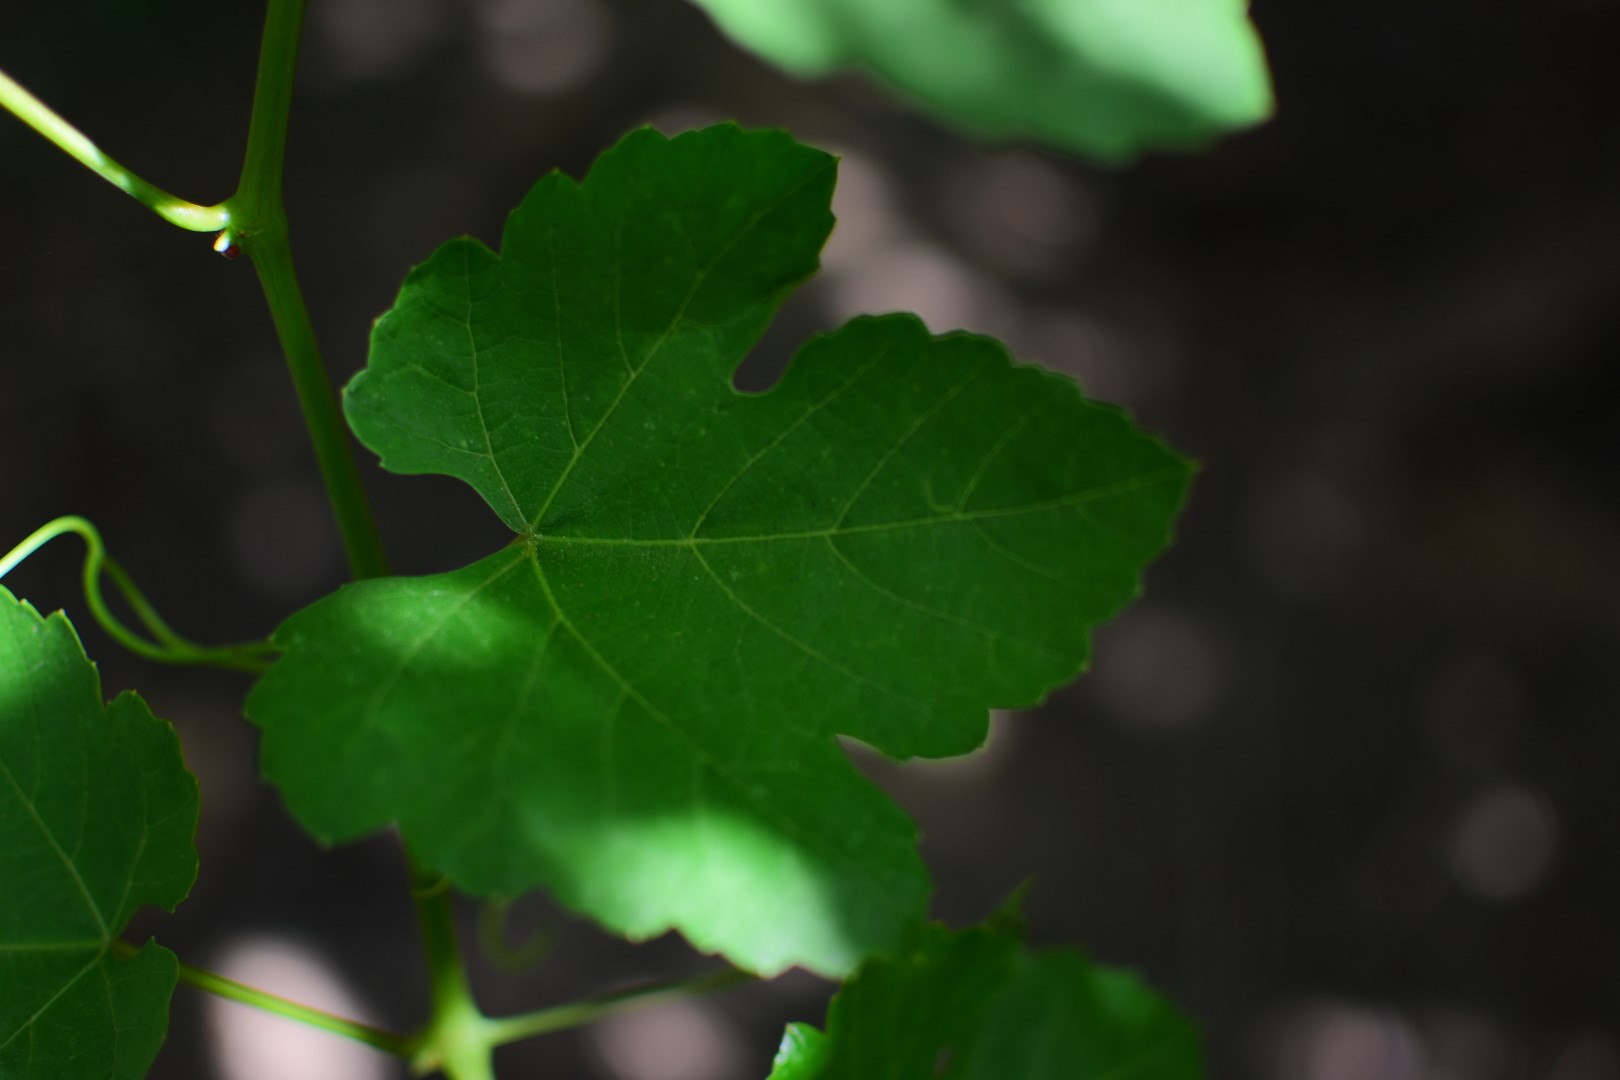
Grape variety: Shdah